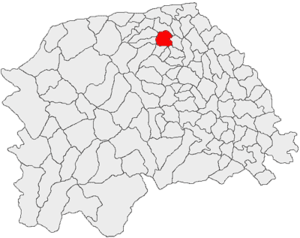
Rădăuți est une ville du județ de Suceava, en Moldavie, région du nord-est de la Roumanie. En 2011, elle comptait 23 822 habitants.